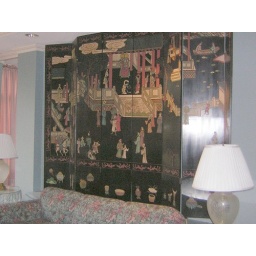
in one of the sitting areas on the first floor of the main building